RAON

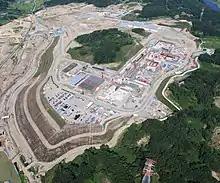
Image of the site taken from a drone in August 2018.

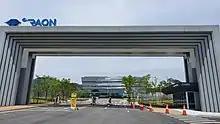
The entrance of RAON complex in May 2021.

Research areas in the field of nuclear science include the study of the origin of elements and evolution of stars, nuclear force and structure, nuclear reactions, and nuclear science theory.